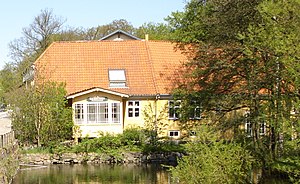
Lyngby Hovedgade / Gadens bygninger
Den Gule Længe (nr. 1A) med butikken Damhuset ved Mølleåen.
Den Gule Længe, en bygning på Lyngby Hovedgade (nr 1A) lige ved siden af Målleåen i Kongens Lyngby.
Lyngby Hovedgade er en gade i Kongens Lyngby. Oprindelig en del af Kongevejen imod Nordsjælland. Den intense trafik nødvendiggjorde efter 2. verdenskrig anlæggelsen af Lyngby Omfartsvej.